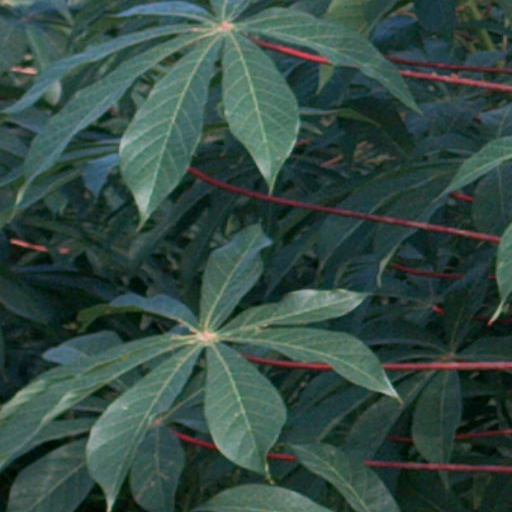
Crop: cassava